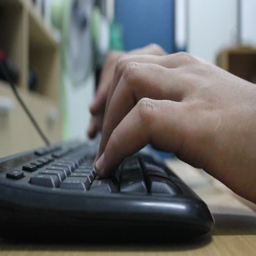
close - up of a young woman typing on a laptop keyboard